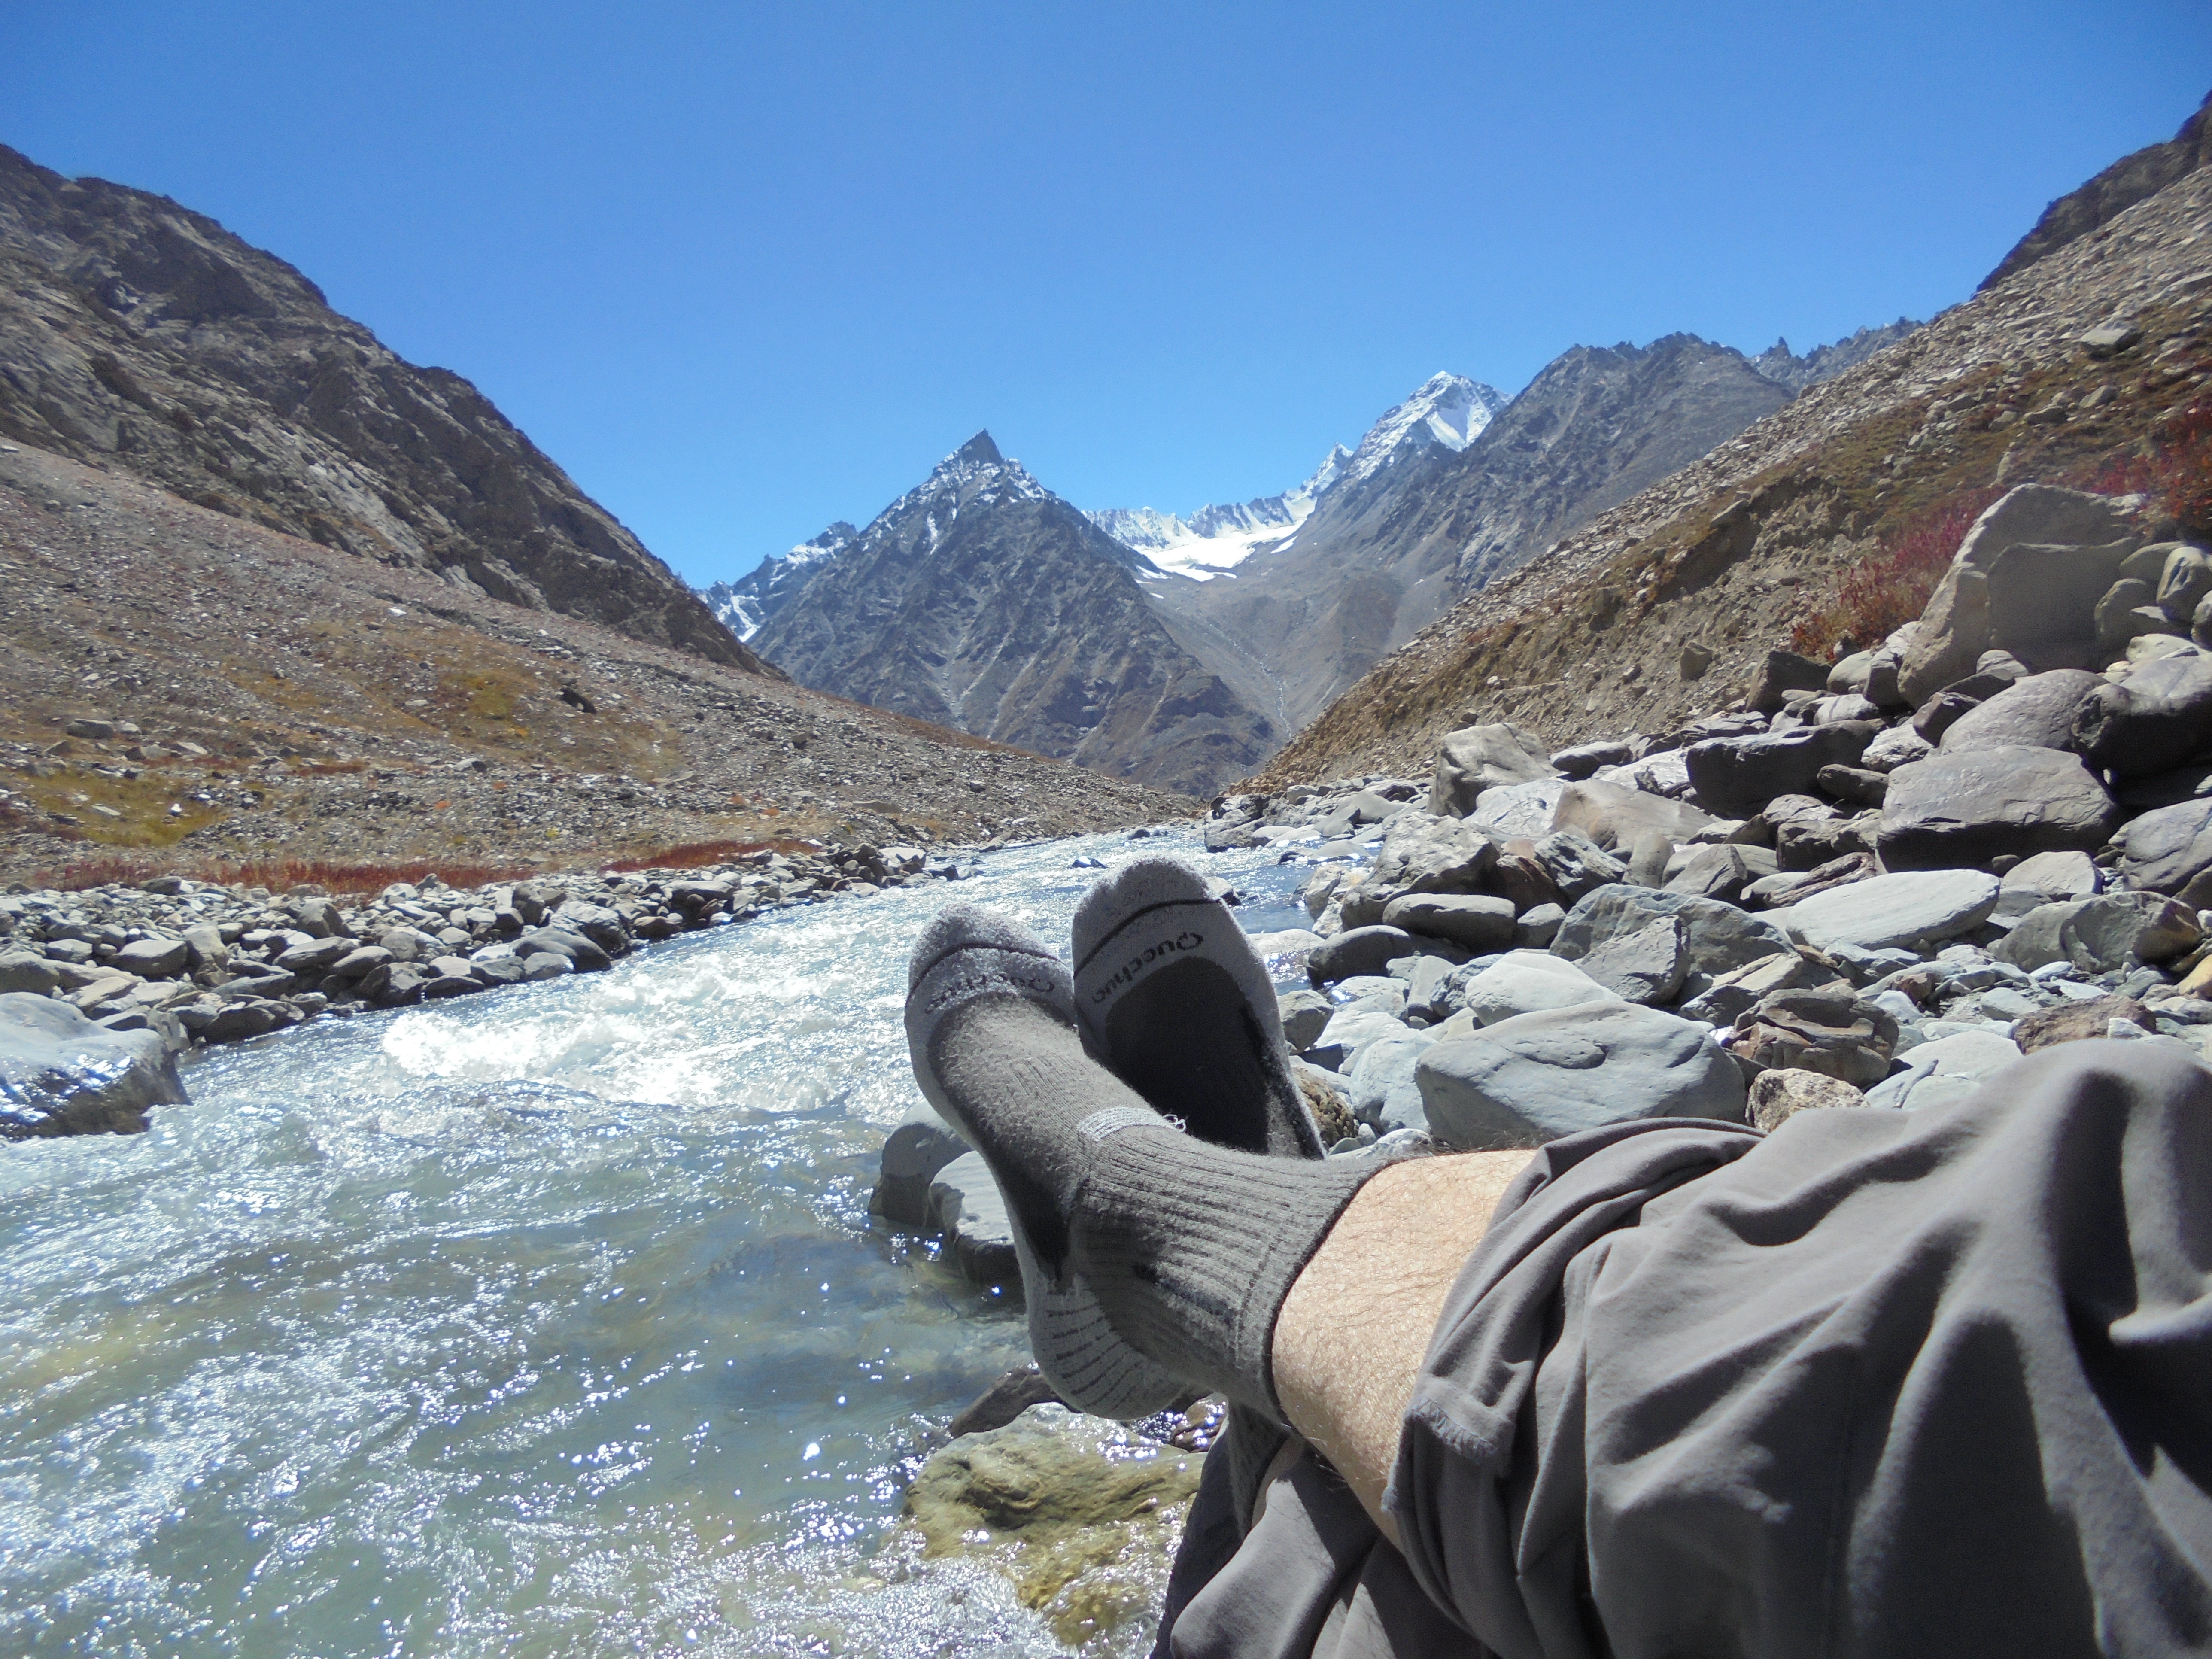
water, wilderness, walking, mountain, hiking, feet, adventure, valley, mountain range, glacier, blue, climbing, mountaineering, geology, sports, alps, backpacking, wadi, landform, mountainous landforms